Ohio Amish Country

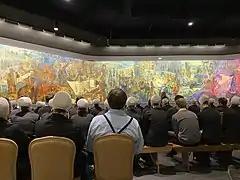
An Amish youth group

Ohio's largest settlement is centered around Holmes County and in 2021 included an estimated 37,770 children and adults, the second largest in the world after the population of 41,000 centered around Lancaster County, Pennsylvania. The Holmes County community includes multiple affiliations or orders and is the most highly-concentrated, diverse and complex of Amish settlements worldwide. The settlement includes eleven separate Amish affiliations. Four affiliations, the New Order Amish, Old Order Amish, Andy Weaver, and Swartzentruber, as of 2010 made up about 97% of church districts in the settlement, with the Old Order Amish the largest portion. The Swartzentruber Amish include three separate groups, the Swartzentruber-Andy Weaver (which is unrelated to the Andy Weaver group), Swartzentruber-Mose Miller, and Swartzentruber-Joe Troyer, each of which considers itself the true Swartzentruber. Other Amish groups include Stutzman-Troyer, Roman, Old Order Tobe, New Order Tobe, and New Order Christian Fellowship. There are multiple other populations of Anabaptists in the area, including Beachy Amish, Brethren, and Mennonite.